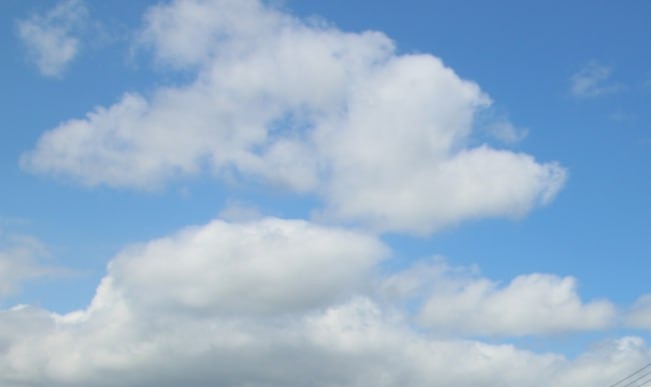
Cloud type: Nimbostratus